Sausapor

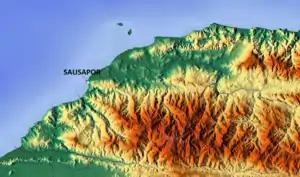
Relief map of the area

Sausapor is located on the northern coast of the Bird's Head Peninsula of northwestern Papua. It is situated west of Tanjung Yamursba, the northernmost point of New Guinea. The mouth of the Wewe River empties into the sea near Sausapor. While it was known as Dutch New Guinea, Sansapor, just south of the equator, was its most northern area.